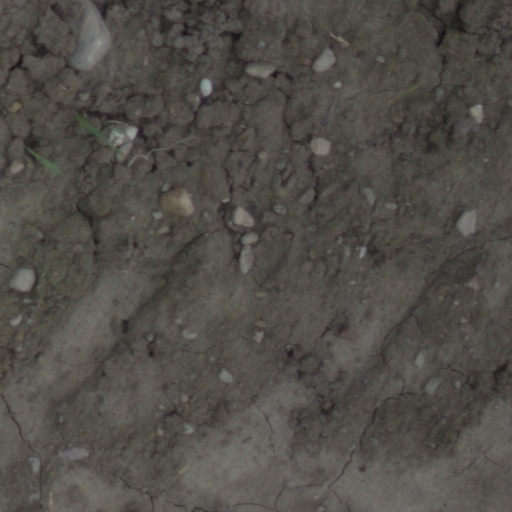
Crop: wheat